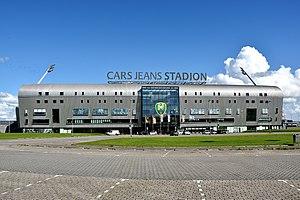
Le Stade Cars Jeans est un stade de football néerlandais situé à La Haye.
Capitale européenne du sport est un titre attribué chaque année à une ville d'Europe par l'European Capitals of Sport Association.